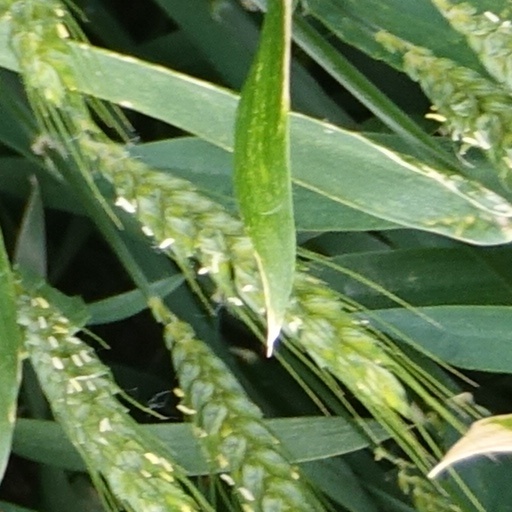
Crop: wheat